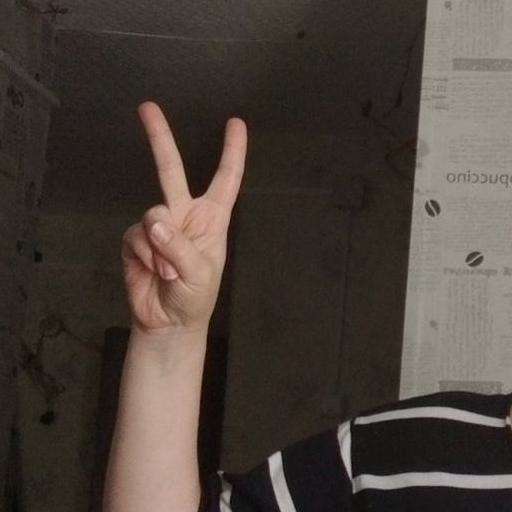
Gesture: peace